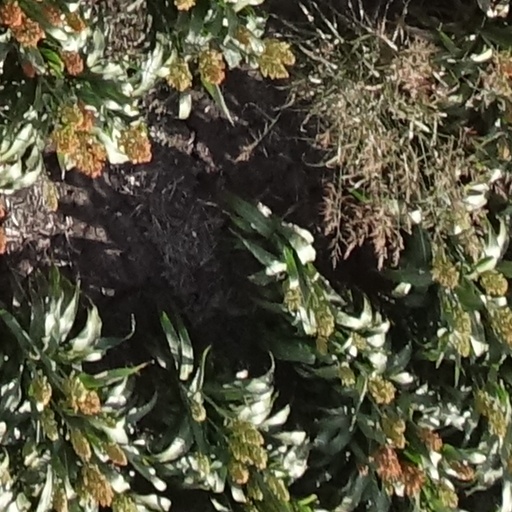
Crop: sorghum